Sverdlovsk Oblast

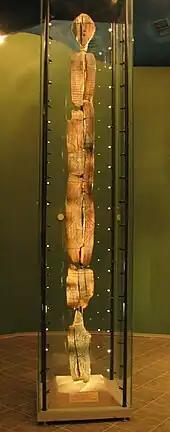
Wooden sculpture dated to 11,500 years ago may have stood more than 5 m high

The territory of the region has been inhabited since ancient times. Numerous sites of ancient people were discovered, dating from the Paleolithic to the Iron Age. The Upper Paleolithic includes the Garinsky site on the right bank of the Sosva river near the village of Gari, the site in the Shaitansky grotto, and the site in the Bezymyanny cave (X millennium BC). In 1890, the 11 thousand years old (Mesolithic) Shigir idol was discovered.